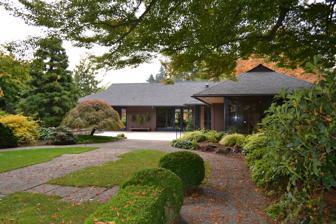
Building: Portland Garden Club
Country: United States of America
Year built: 1954
Historic building in Portland, Oregon, U.S. United States historic place Portland Garden Club U.S. National Register of Historic Places The Portland Garden Club in 2011. Show map of Portland, Oregon Show map of Oregon Show map of the United States Location 1132 SW Vista Avenue Portland, Oregon Coordinates 45°31′12″N 122°41′52″W / 45.520061°N 122.697884°W / 45.520061; -122.697884 Built 1954 Architect John W. Storrs Architectural style Modern Movement Part of King's Hill Historic District ( ID91000039 ) NRHP reference No. 05001151 Added to NRHP October 7, 2005 The Portland Garden Club is a historic building located in Portland , Oregon , United States . It was listed on the National Register of Historic Places in 2005. See also National Register of Historic Places listings in Southwest Portland, Oregon Notes